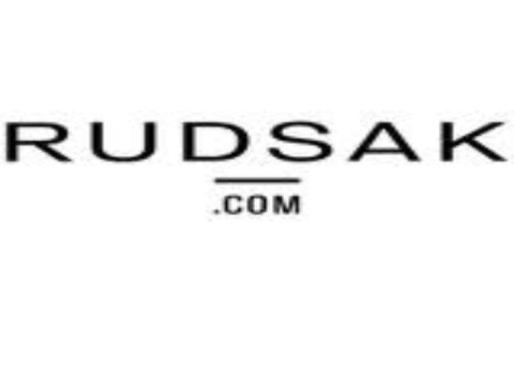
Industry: Clothes